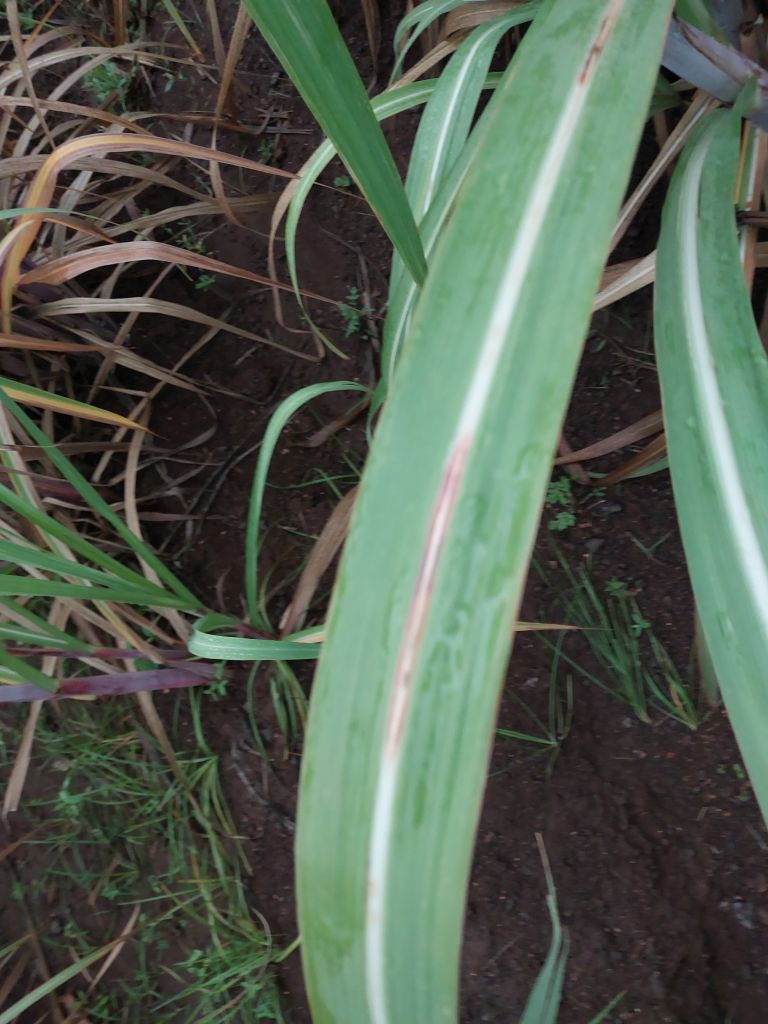
Label: Brown Spot